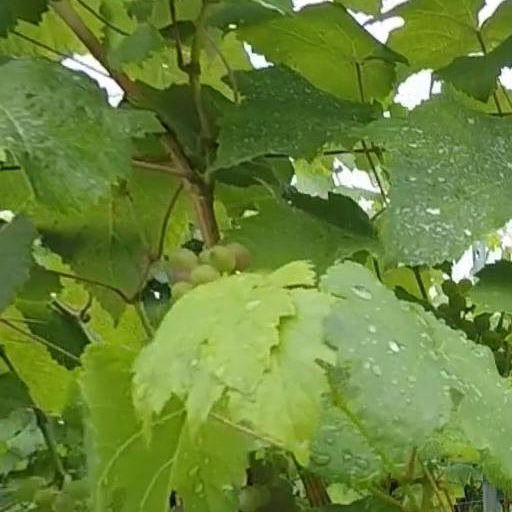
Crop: grape